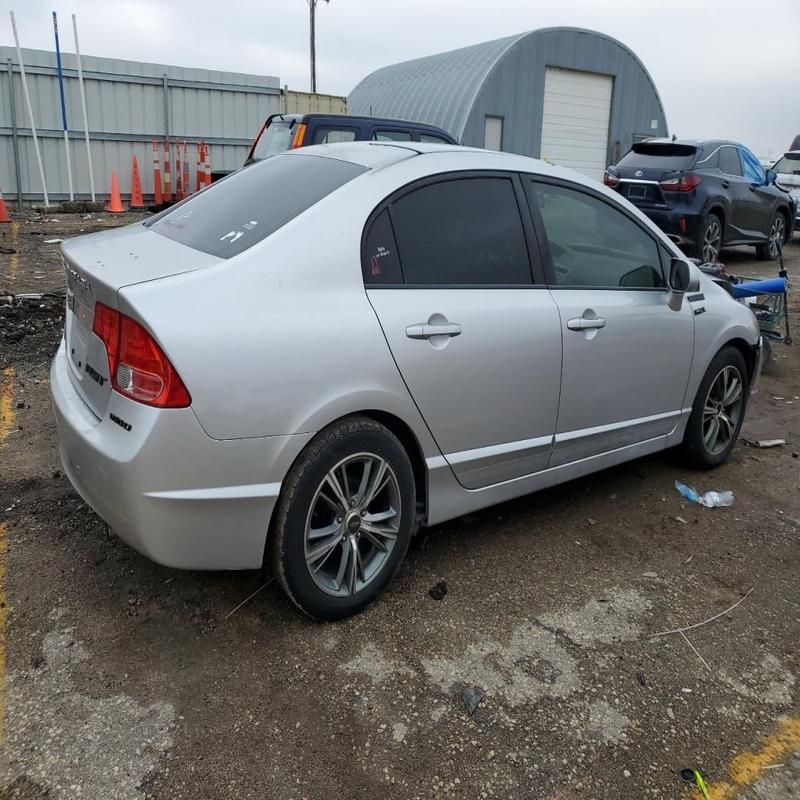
Aucun dommage détecté.
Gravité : aucun